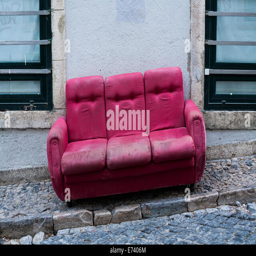
a red couch on the street